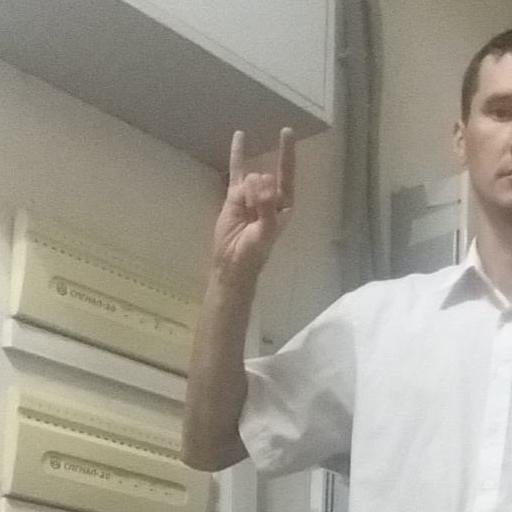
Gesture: rock